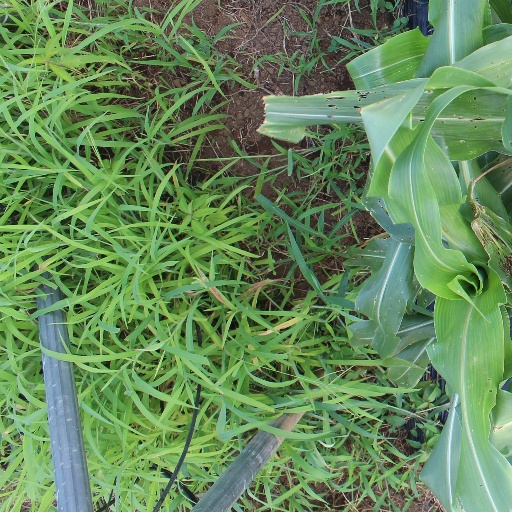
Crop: sorghum